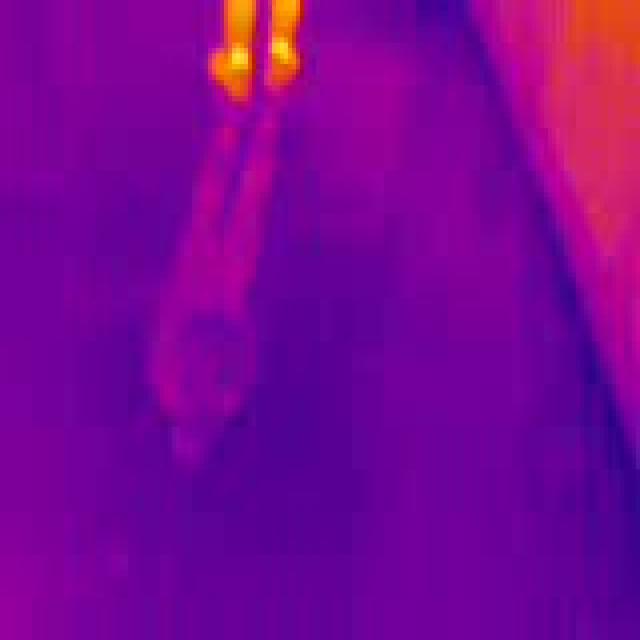
Detected objects:
label: person